Bert and Dickie

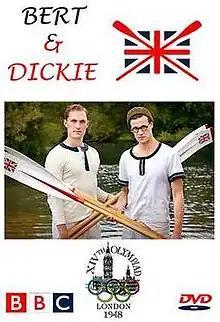
Cover of DVD

As part of the celebrations for the 2012 Summer Olympics in London, the BBC produced the film Bert and Dickie (also called "Going For Gold: The '48 Games"), depicting Dickie Burnell and Bert Bushnell's achievement at the 1948 Games. The drama was written by William Ivory and directed by David Blair.